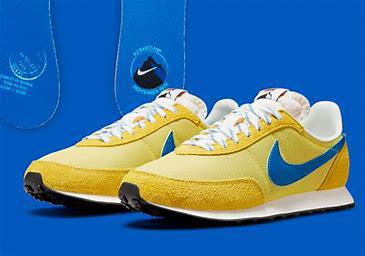
Brand: Nike
Model: Waffle 2